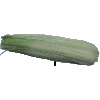
Label: corn_husk